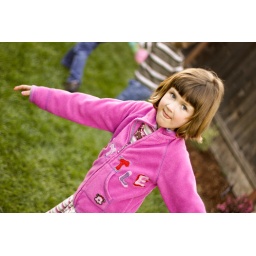
A young girl hangs out in the backyard in her pink sweatshirt.